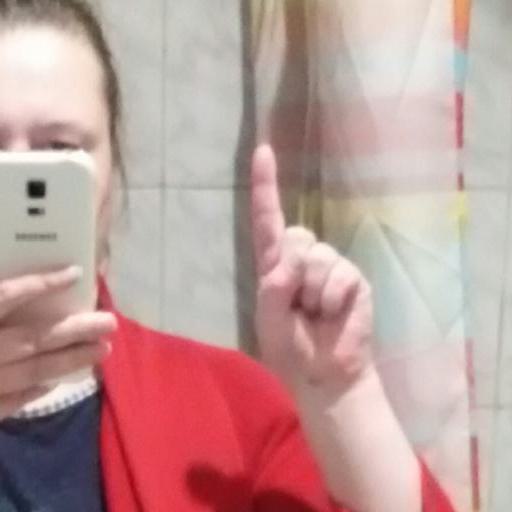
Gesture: one